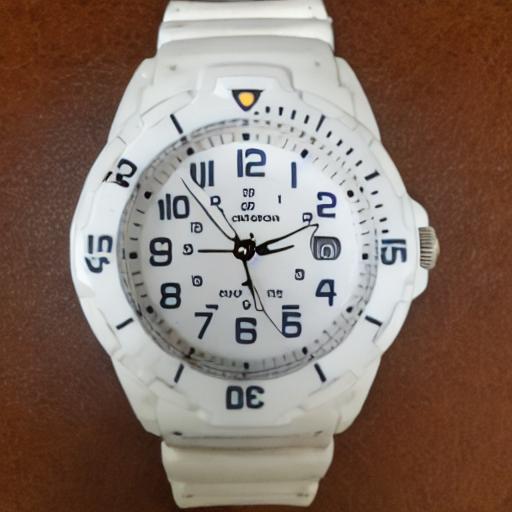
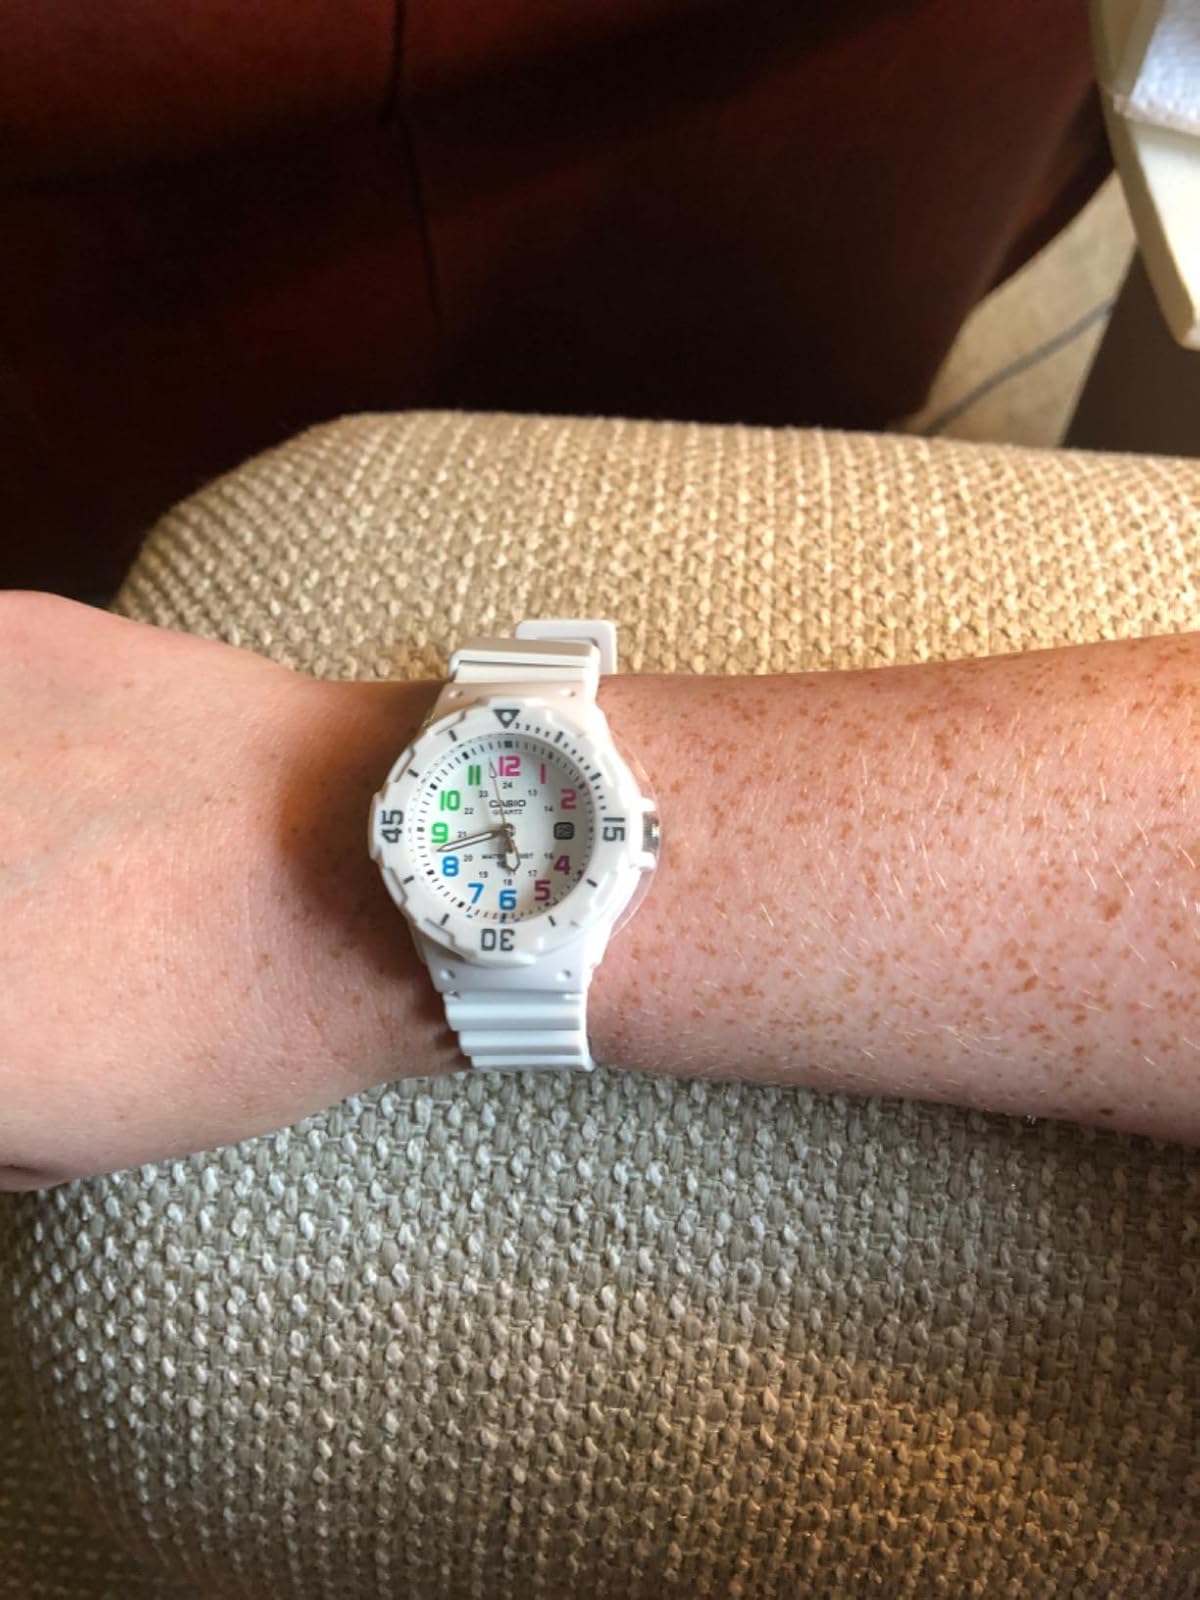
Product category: accessories_watch
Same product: no